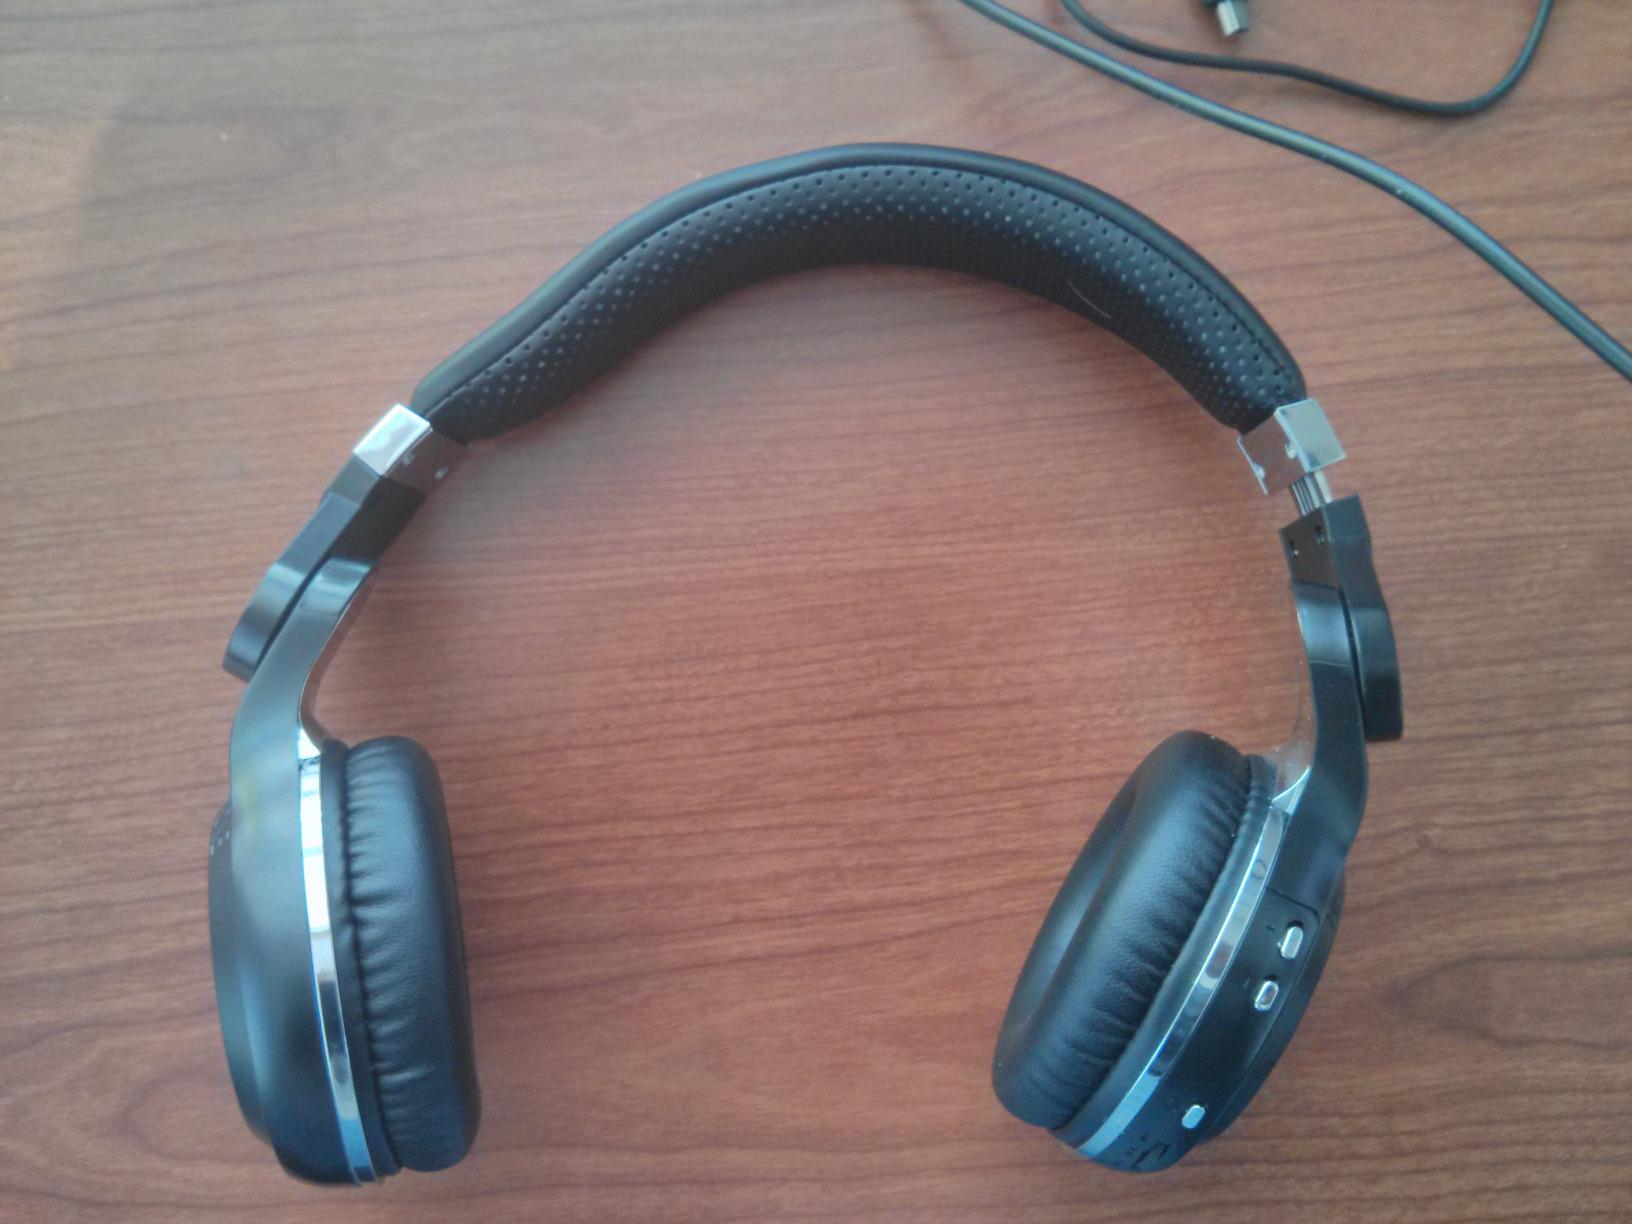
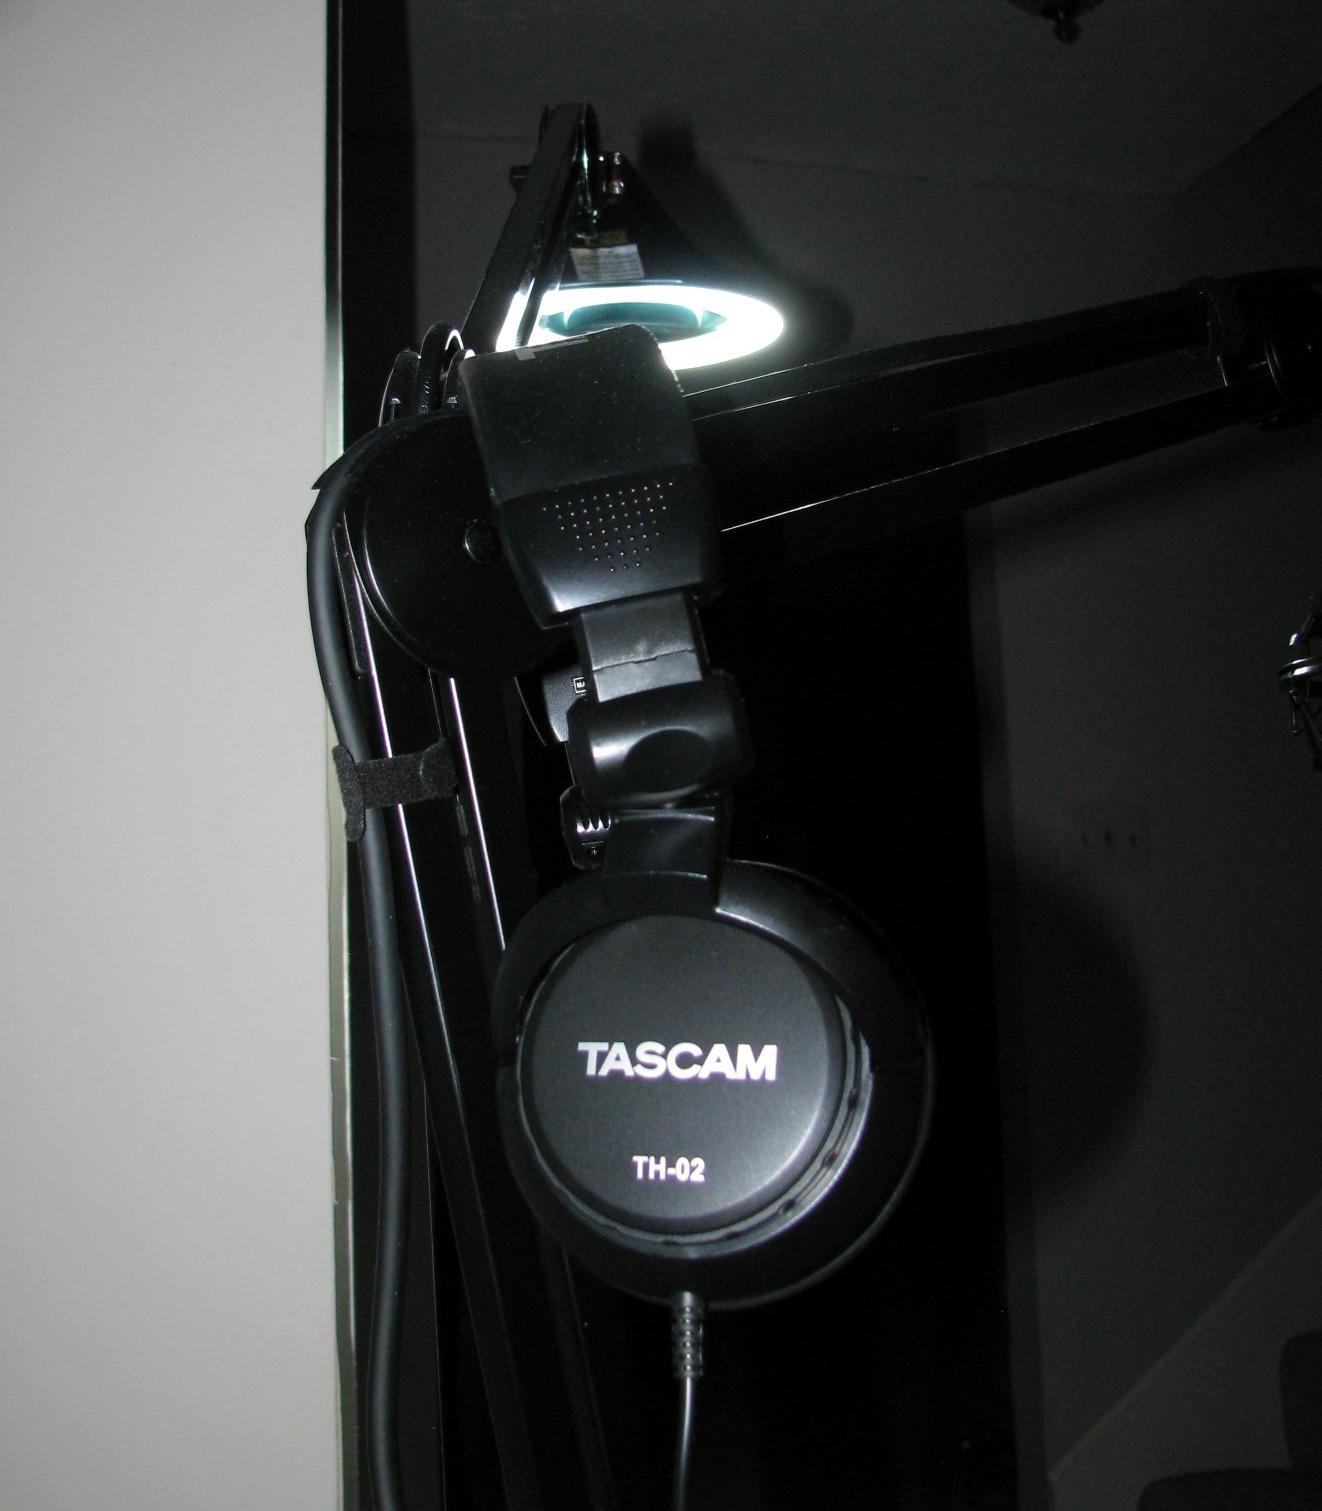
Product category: headphones
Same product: no